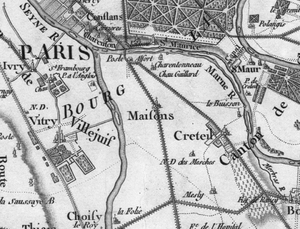
Le titre de duc de Saint-Cloud, pair de France, a été créé en avril 1674 par Louis XIV au profit de François Harlay de Champvallon, archevêque de Paris, et de ses successeurs dans ce ministère.
Maisons-Alfort est une commune française du Val-de-Marne, en Île-de-France. Elle se situe dans la banlieue sud-est de Paris, à trois kilomètres de la capitale, sur la rive sud de la Marne. Son positionnement lui permet un accès rapide à plusieurs axes majeurs de communications franciliens que sont l'A4 au nord ou l'A86 au sud. Sa population actuelle en fait la sixième ville la plus importante du département derrière Créteil, Vitry-sur-Seine, Champigny-sur-Marne, Saint-Maur-des-Fossés et Ivry-sur-Seine. Ses habitants sont appelés les Maisonnais.